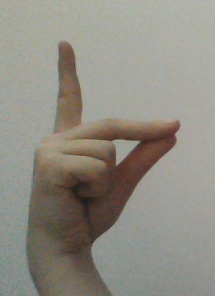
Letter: ta